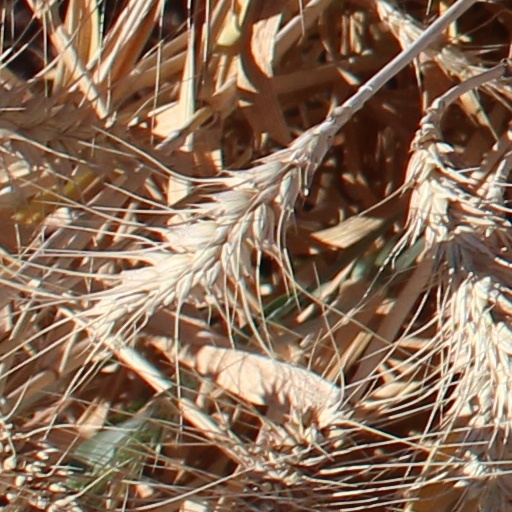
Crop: wheat